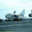
Label: airplane